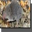
Label: shrew